Mahidevran

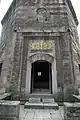
The entrance of Mustafa's türbe at Muradiye Complex, where she is buried

For many years after her son's execution, Mahidevran lived a troubled and impoverished life. She went to Bursa, where her son Mustafa was buried and became the last concubine to retire to Bursa. Less fortunate than her predecessors and presumably disgraced by her son's execution, she was unable to pay the rent on the house in which she lived, and her servants were taunted and cheated in the local markets. According to one testimony, some years after Mustafa's death, allegedly Suleiman's childhood friend and milk brother, Yahya Efendi recommended Mahidevran to be welcomed back into the palace. She had asked Yahya to intercede on her behalf. Suleiman perceived Yahya's request as insolent, resulting in his dismissal from his teaching position. Around 1573, nearly two decades after her son's execution, Mahidevran's situation improved when her debts were paid off and a house was purchased for her by Sultan Selim II (who had ascended the throne in 1566). Mustafa was finally sanctioned a proper burial by the benevolence of his younger half-brother Sultan Selim II-earlier, the body of Prince Mustafa, who died in Konya Ereğlisi in 1553, was brought to Bursa and buried elsewhere, and after remaining there for about twenty years, he was buried in this tomb built by Mehmed Cavus. Financially secure at last, Mahidevran had enough income to create an endowment for the upkeep of her son's tomb. She died on 3 February 1581, outliving Suleiman and all of his children, and was buried in Mustafa's tomb. This mausoleum houses four coffins in toto, that of Şehzâde Mustafa, his mother, Mahidevran, an unknown child (possibly his executed son) and Şehzâde Osman, most probably a son of his great-grandfather, Sultan Bayezid II who had died in 1512/13 thus having the oldest tomb in this Türbe.